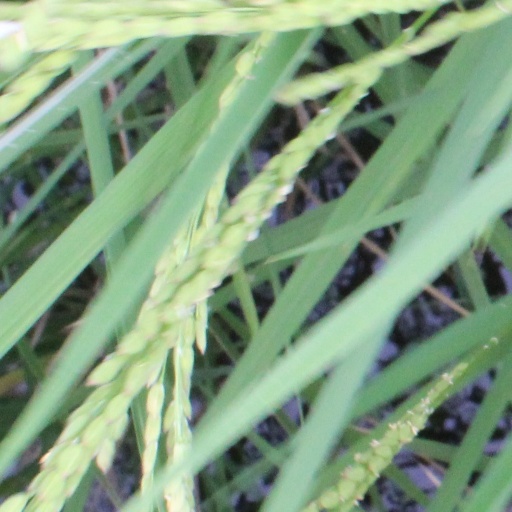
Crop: rice